Amatignak Island

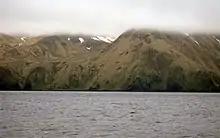
Amatignak coast

Amatignak Island is a member of the Delarof Islands (western Andreanof Islands), in Alaska's Aleutian archipelago. The southernmost point of Alaska is on this island, as well as the westernmost longitude of Alaska, the United States, and North America. Bears are known to dwell.